Industrial process control

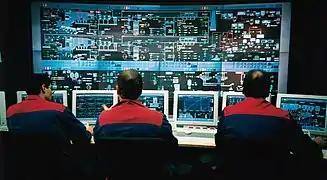
A modern control room where plant information and controls are displayed on computer graphics screens. The operators are seated as they can view and control any part of the process from their screens, whilst retaining a plant overview.

Process control of large industrial plants has evolved through many stages. Initially, control would be from panels local to the process plant. However this required a large manpower resource to attend to these dispersed panels, and there was no overall view of the process. The next logical development was the transmission of all plant measurements to a permanently-staffed central control room. Effectively this was the centralization of all the localized panels, with the advantages of lower manning levels and easier overview of the process. Often the controllers were behind the control room panels, and all automatic and manual control outputs were transmitted back to plant. However, whilst providing a central control focus, this arrangement was inflexible as each control loop had its own controller hardware, and continual operator movement within the control room was required to view different parts of the process.